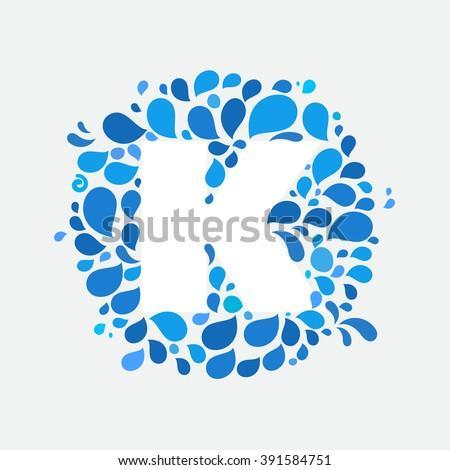
k letter in a circle of splashes and drops of water .